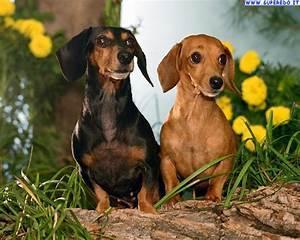
dog